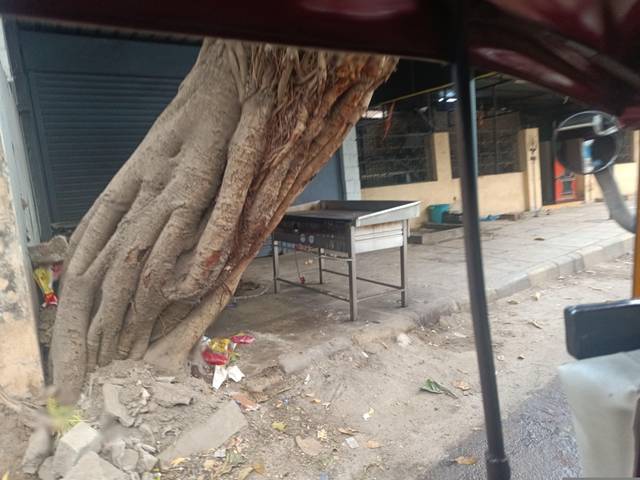
Region: India
Coordinates: 17.41, 78.465